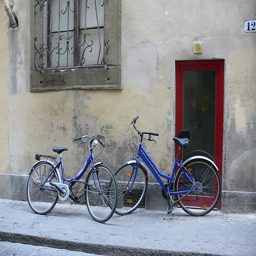
Two blue bikes parked in front of a building.
There are two bicycles parked on the sidewalk.
The two bikes was both blue in color
Two blue bikes parked out on the sidewalk next to a red door.
These two bikes are parked together on the sidewalk